Flag of Kyrgyzstan

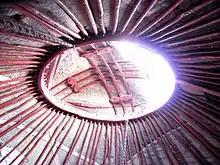
The interior view of a Kyrgyz yurt's roof

The colors and symbols of the flag carry cultural, political, and regional meanings. The red field stands for "bravery and valor", and alludes to the purported emblem hoisted by Manas, the national hero of Kyrgyzstan. The sun epitomizes peace and prosperity, while its 40 rays stand for the number of tribes united by Manas to fight against the Mongols, as well as the number of followers he had.